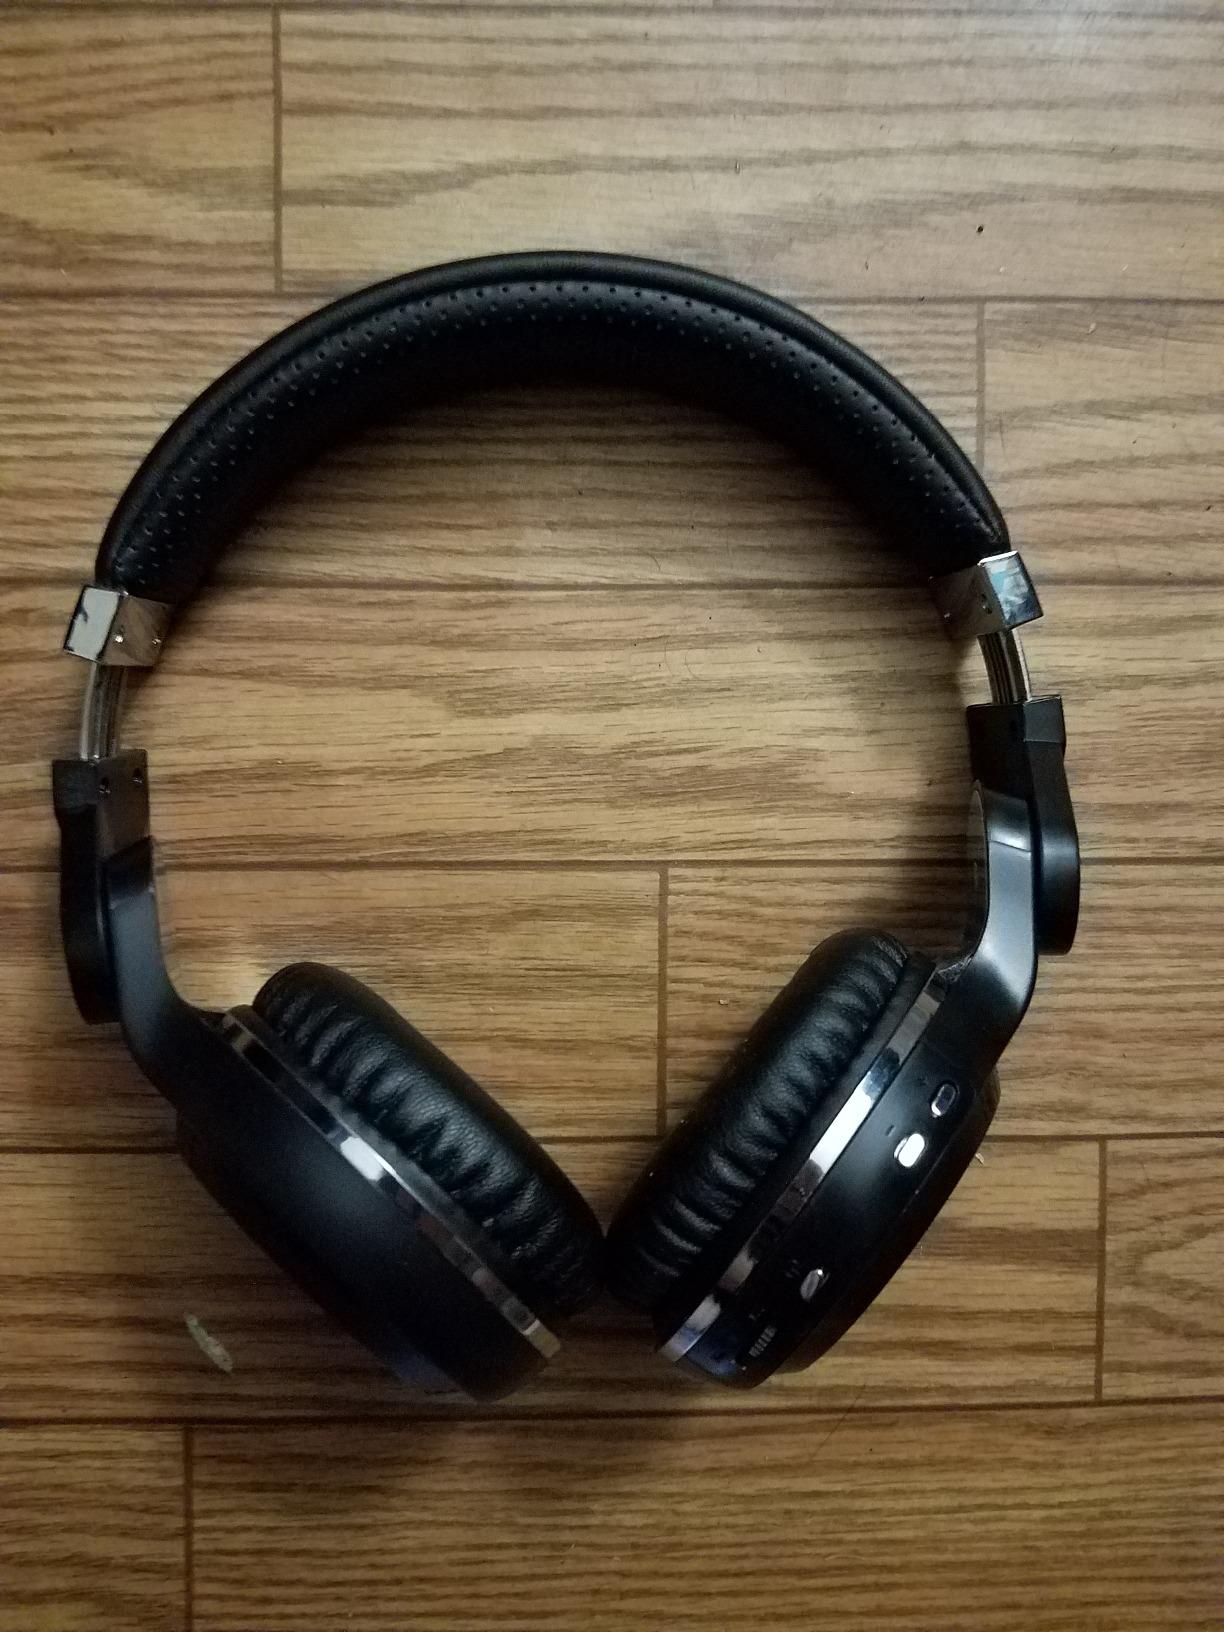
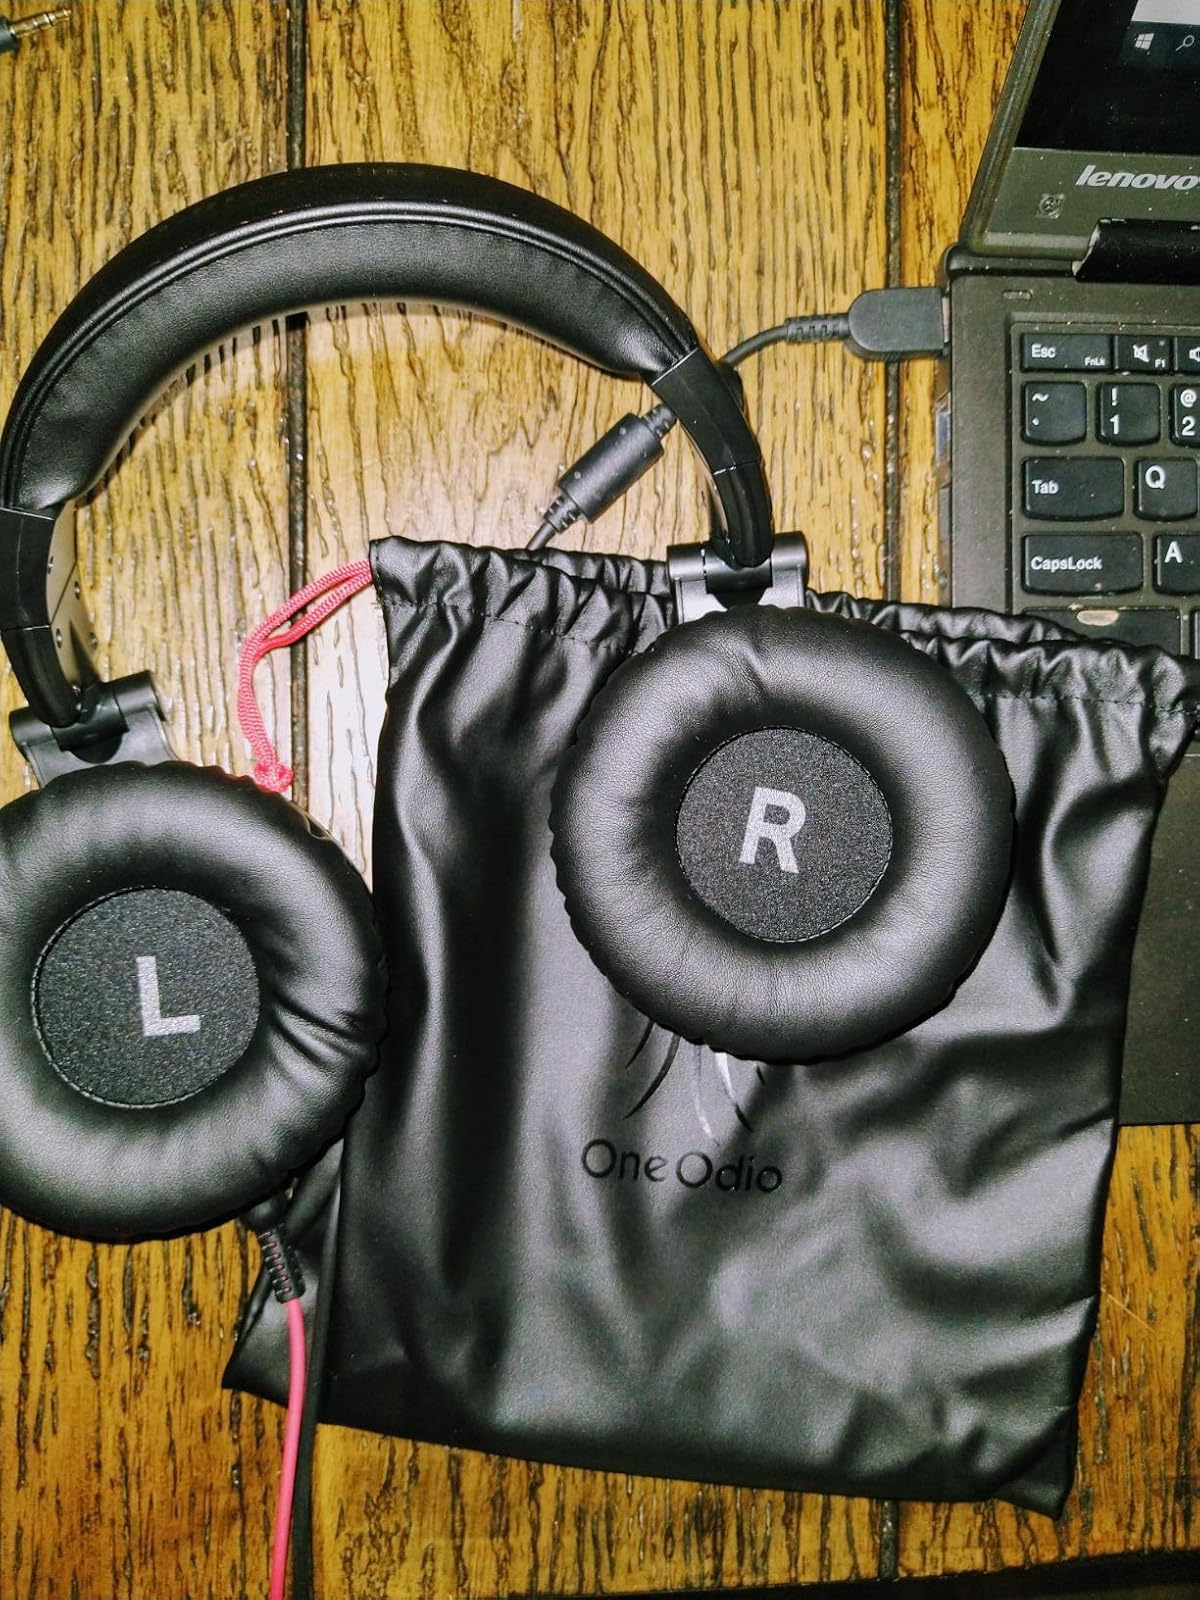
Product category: headphones
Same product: no